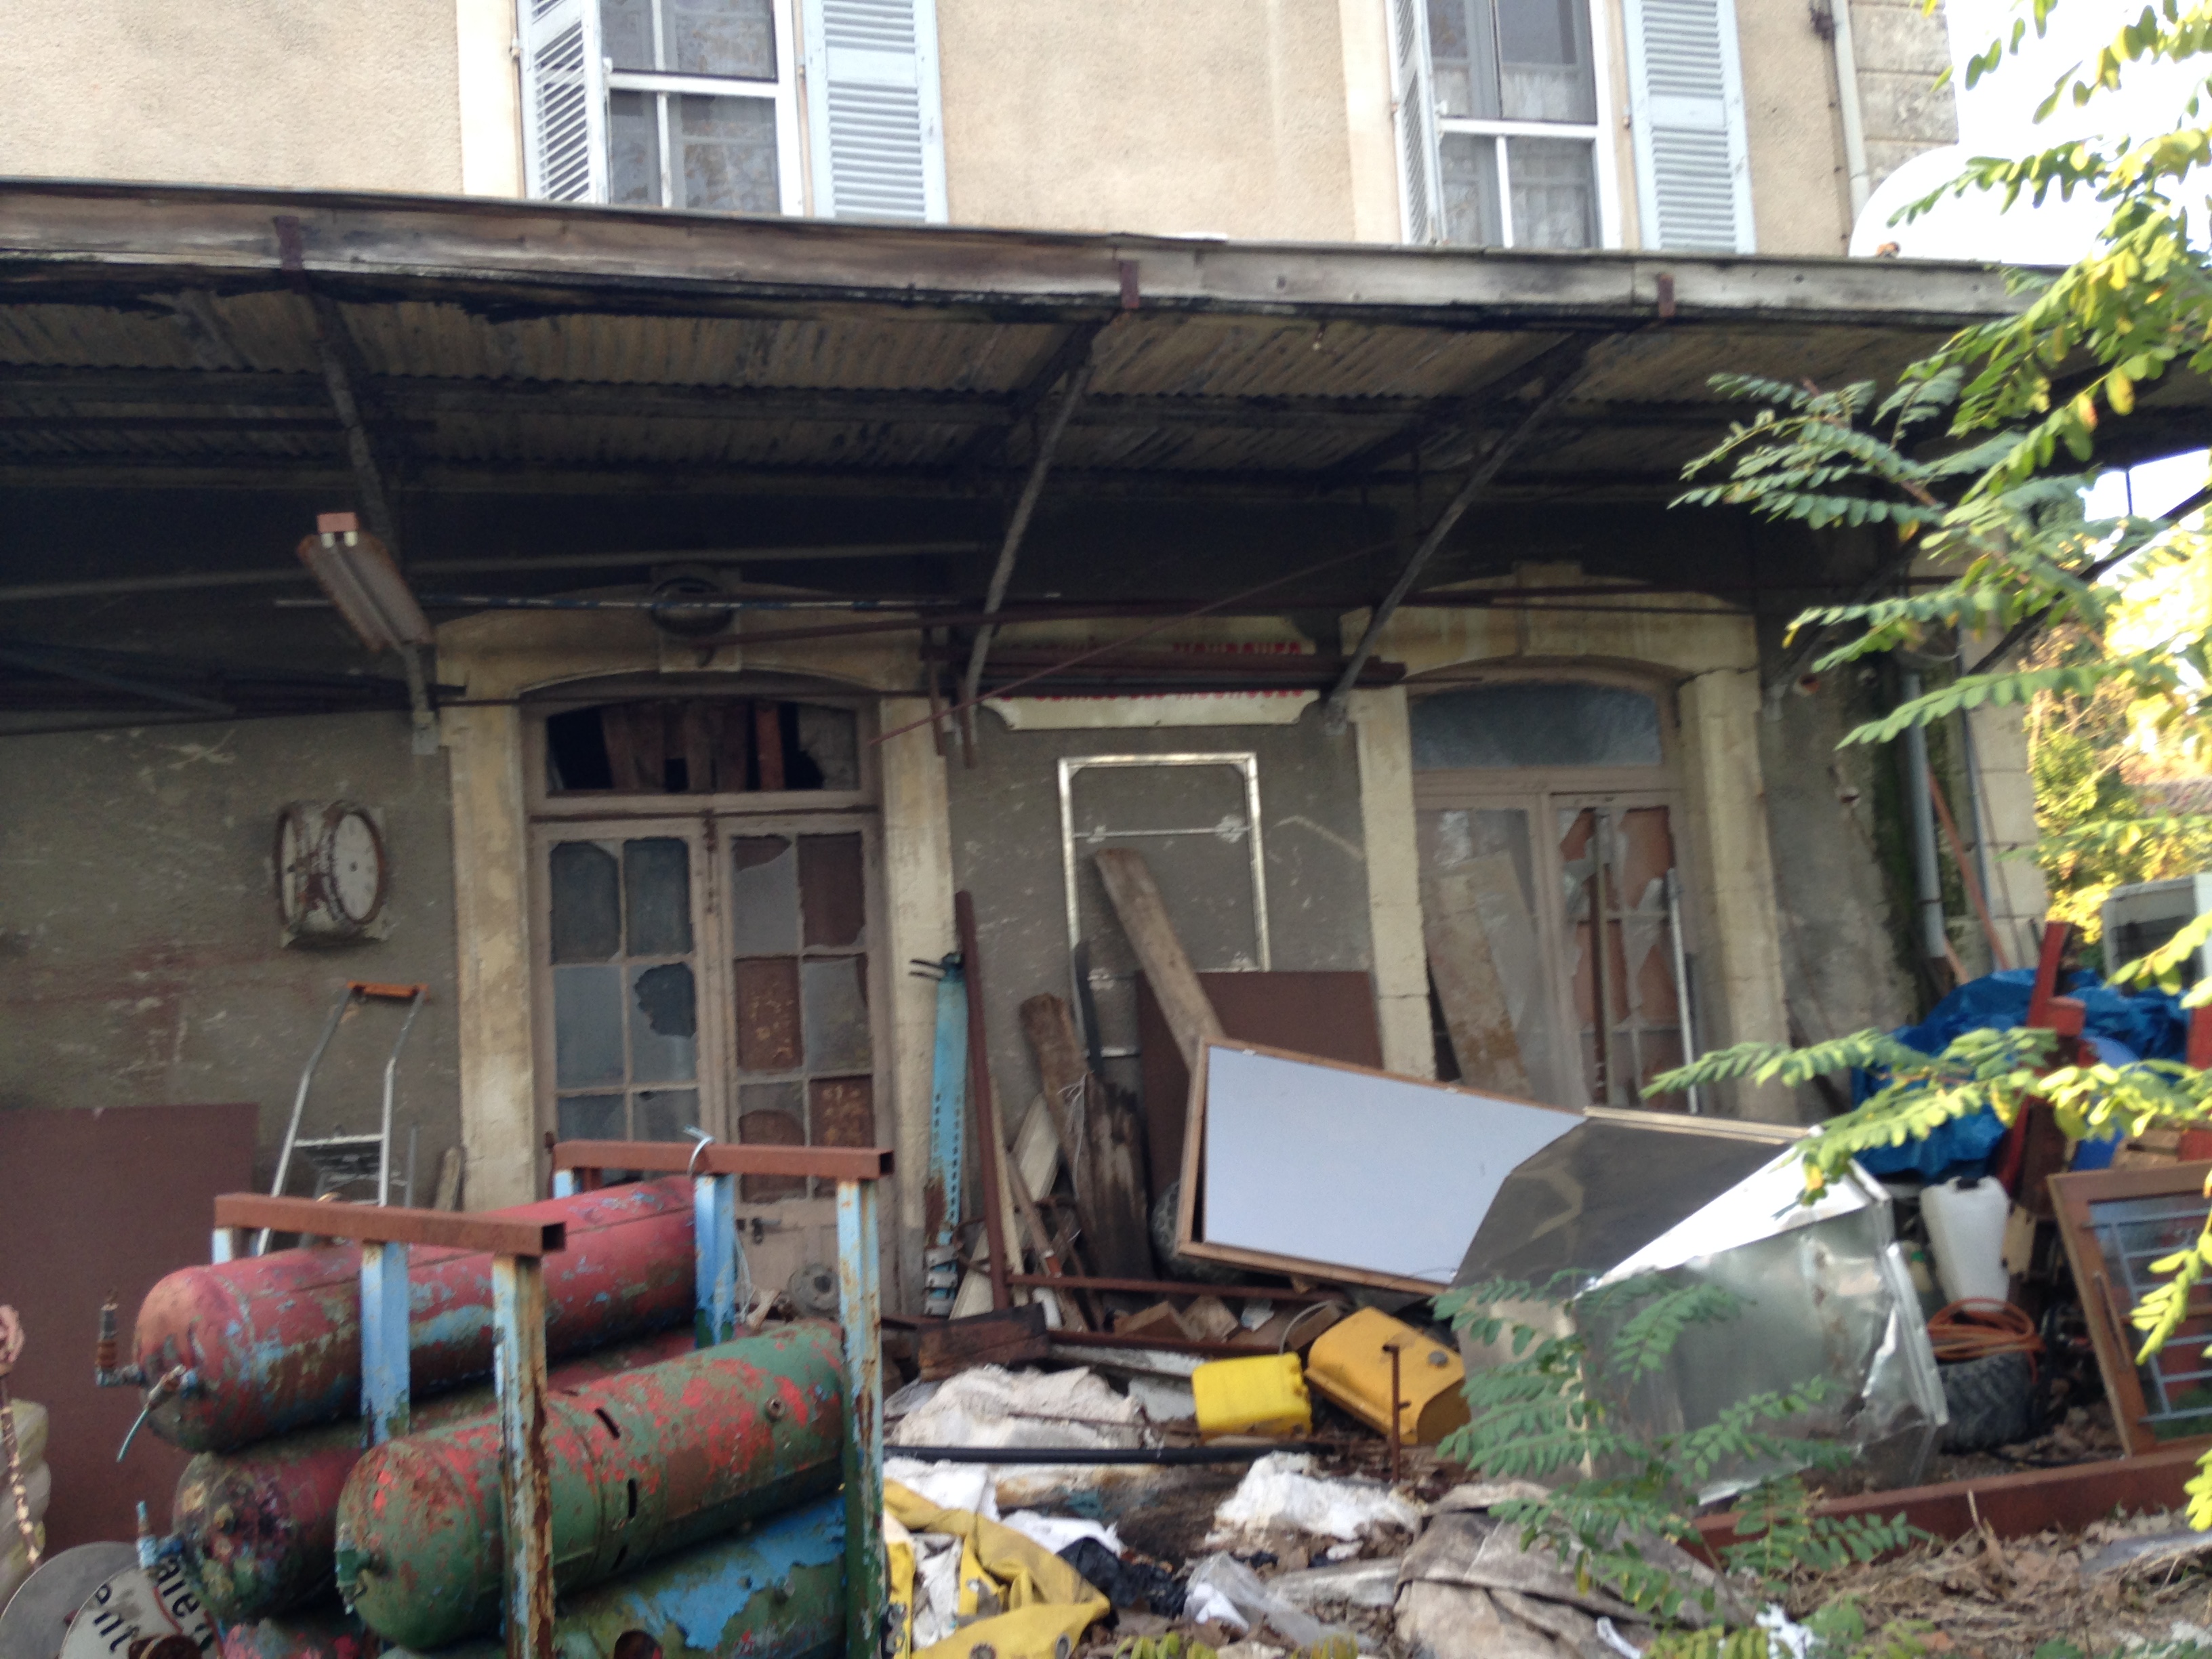
home, shed, france, shack, europe, cottage, station, gare, montpellier, trains, languedocroussillon, hrault, locomotives, voyageurs, lignedechemindefer, outdoor structure